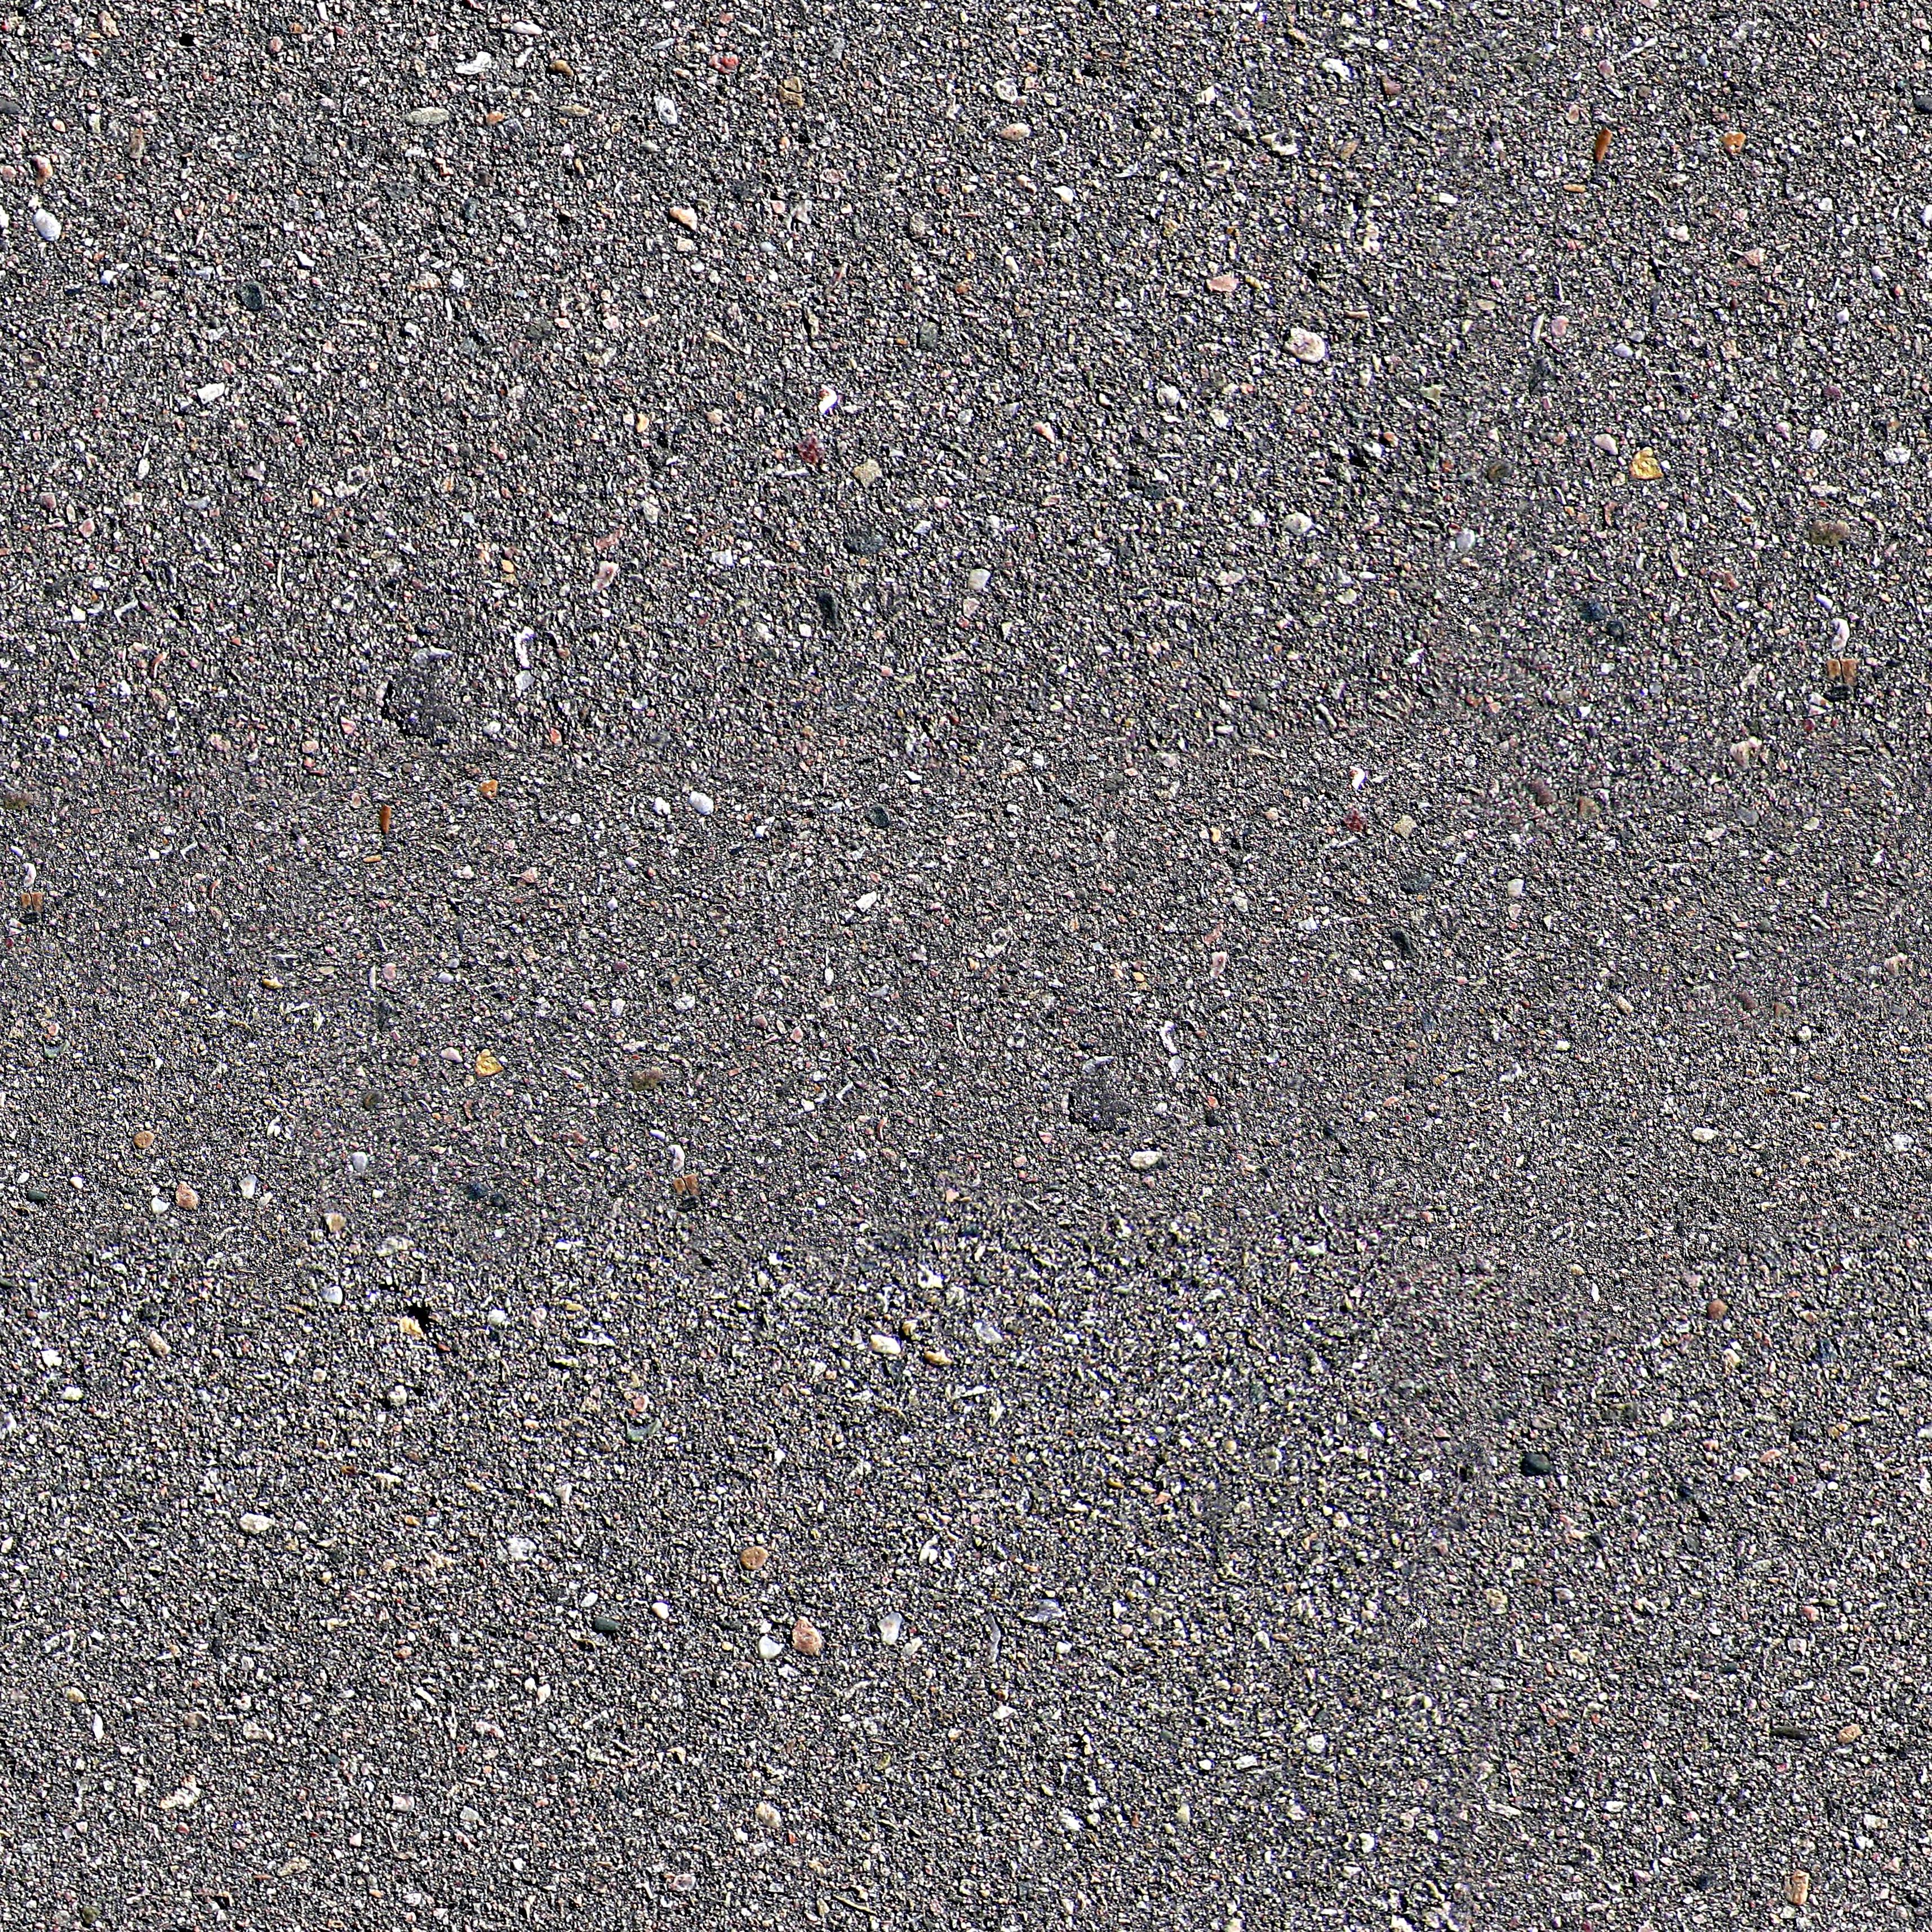
art, asphalt, road surface, tar, soil, concrete, cement, granite